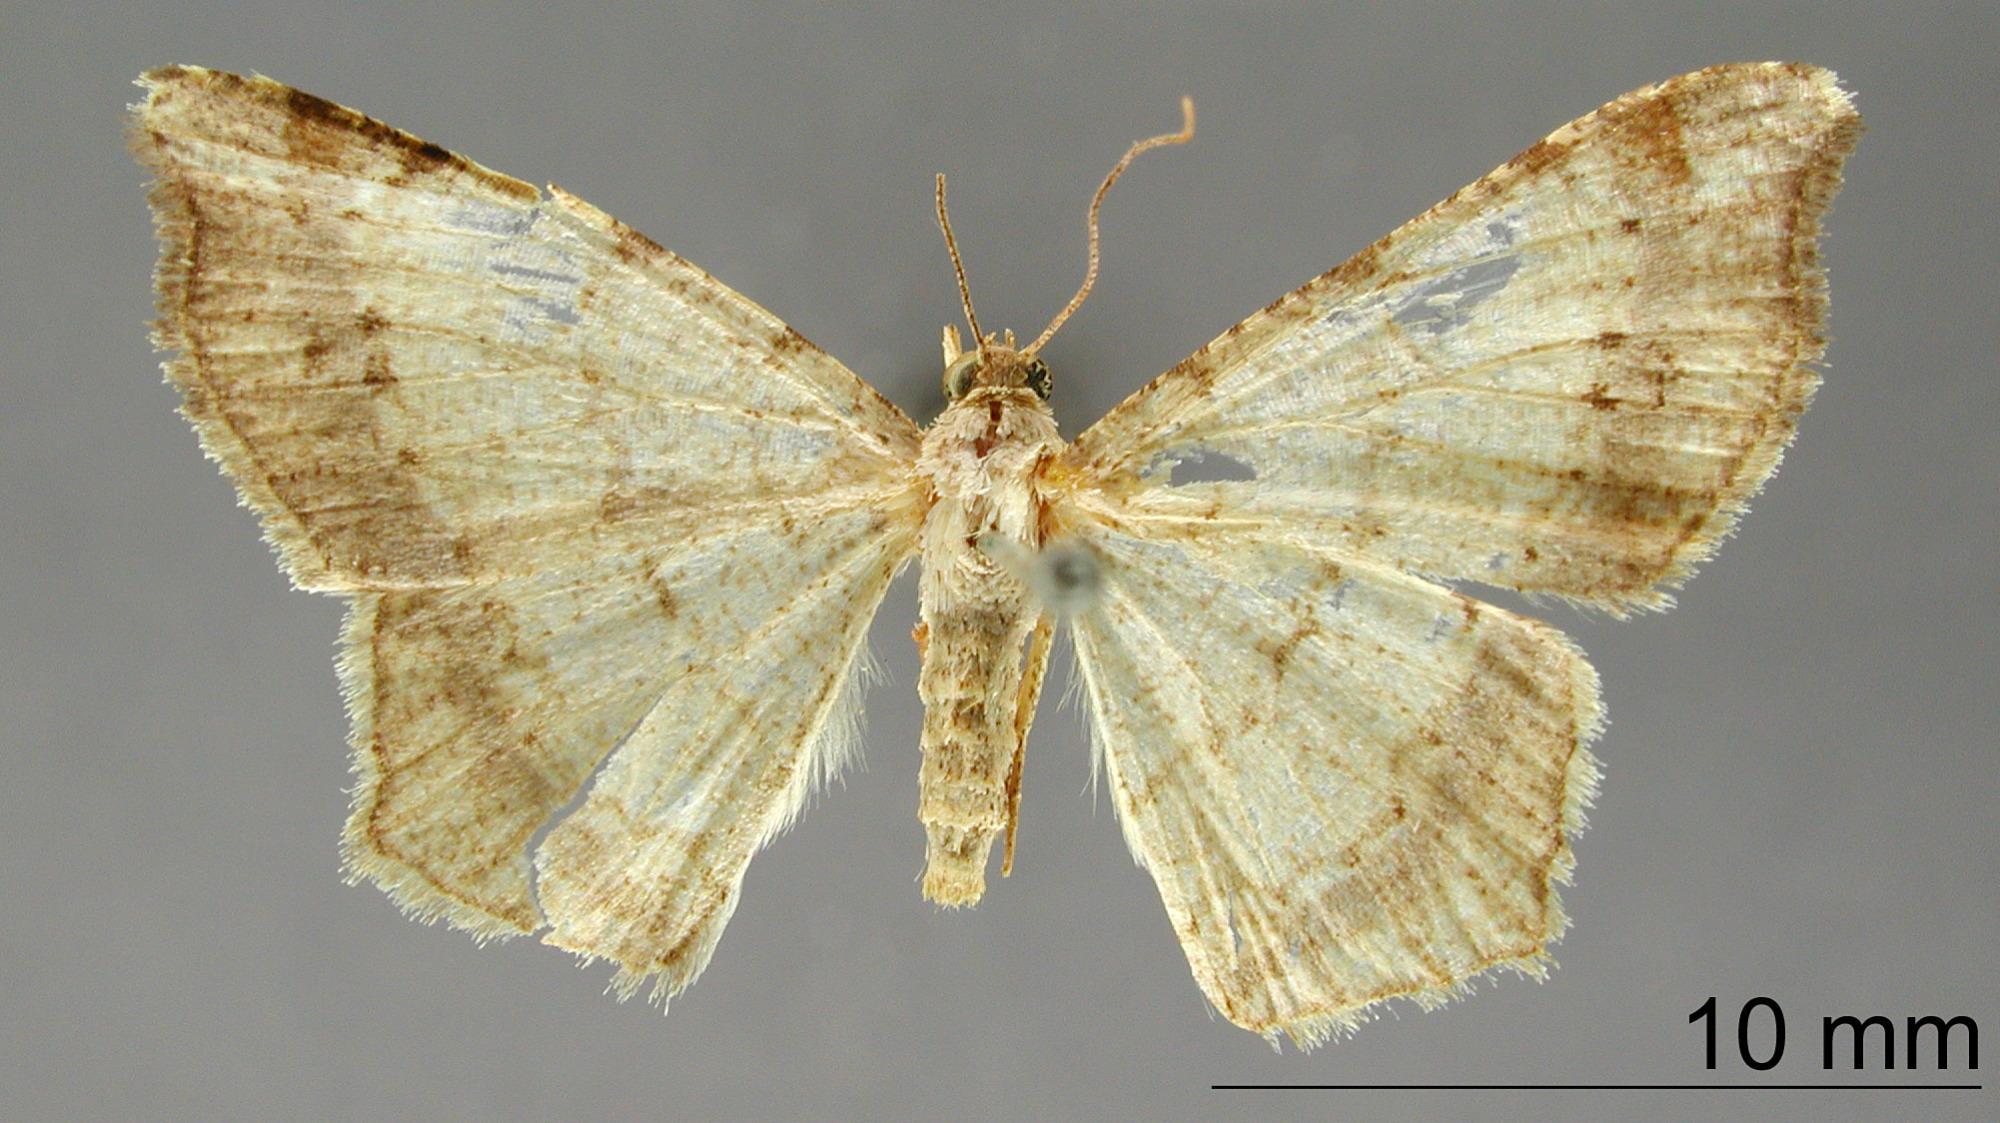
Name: Semiothisa lapidata
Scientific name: Semiothisa lapidata Warren, 1906
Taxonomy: Animalia, Arthropoda, Insecta, Lepidoptera, Geometridae, Ennominae
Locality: Orizaba, Mexico, Mexico